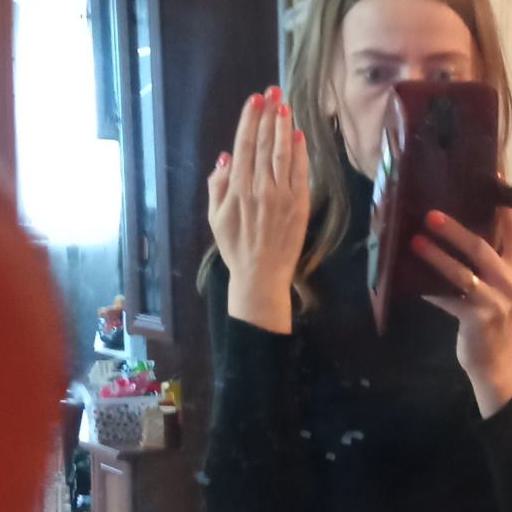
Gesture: stop_inverted